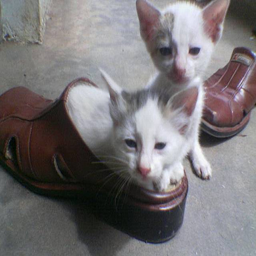
Two kittens with one laying in a sandal.
Two kittens playing in a pair of shoes while looking at the camera.
ugly ass kittens playing in even uglier ass shoes
A kitten laying in a loafer alongside another fluffy kitten.
Two kittens one in a shoe and one sitting on the floor.